1908 Manchester North West by-election

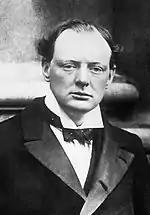
Churchill

Although Churchill lost his seat he was soon back, on 9 May 1908, after winning the 1908 Dundee by-election.